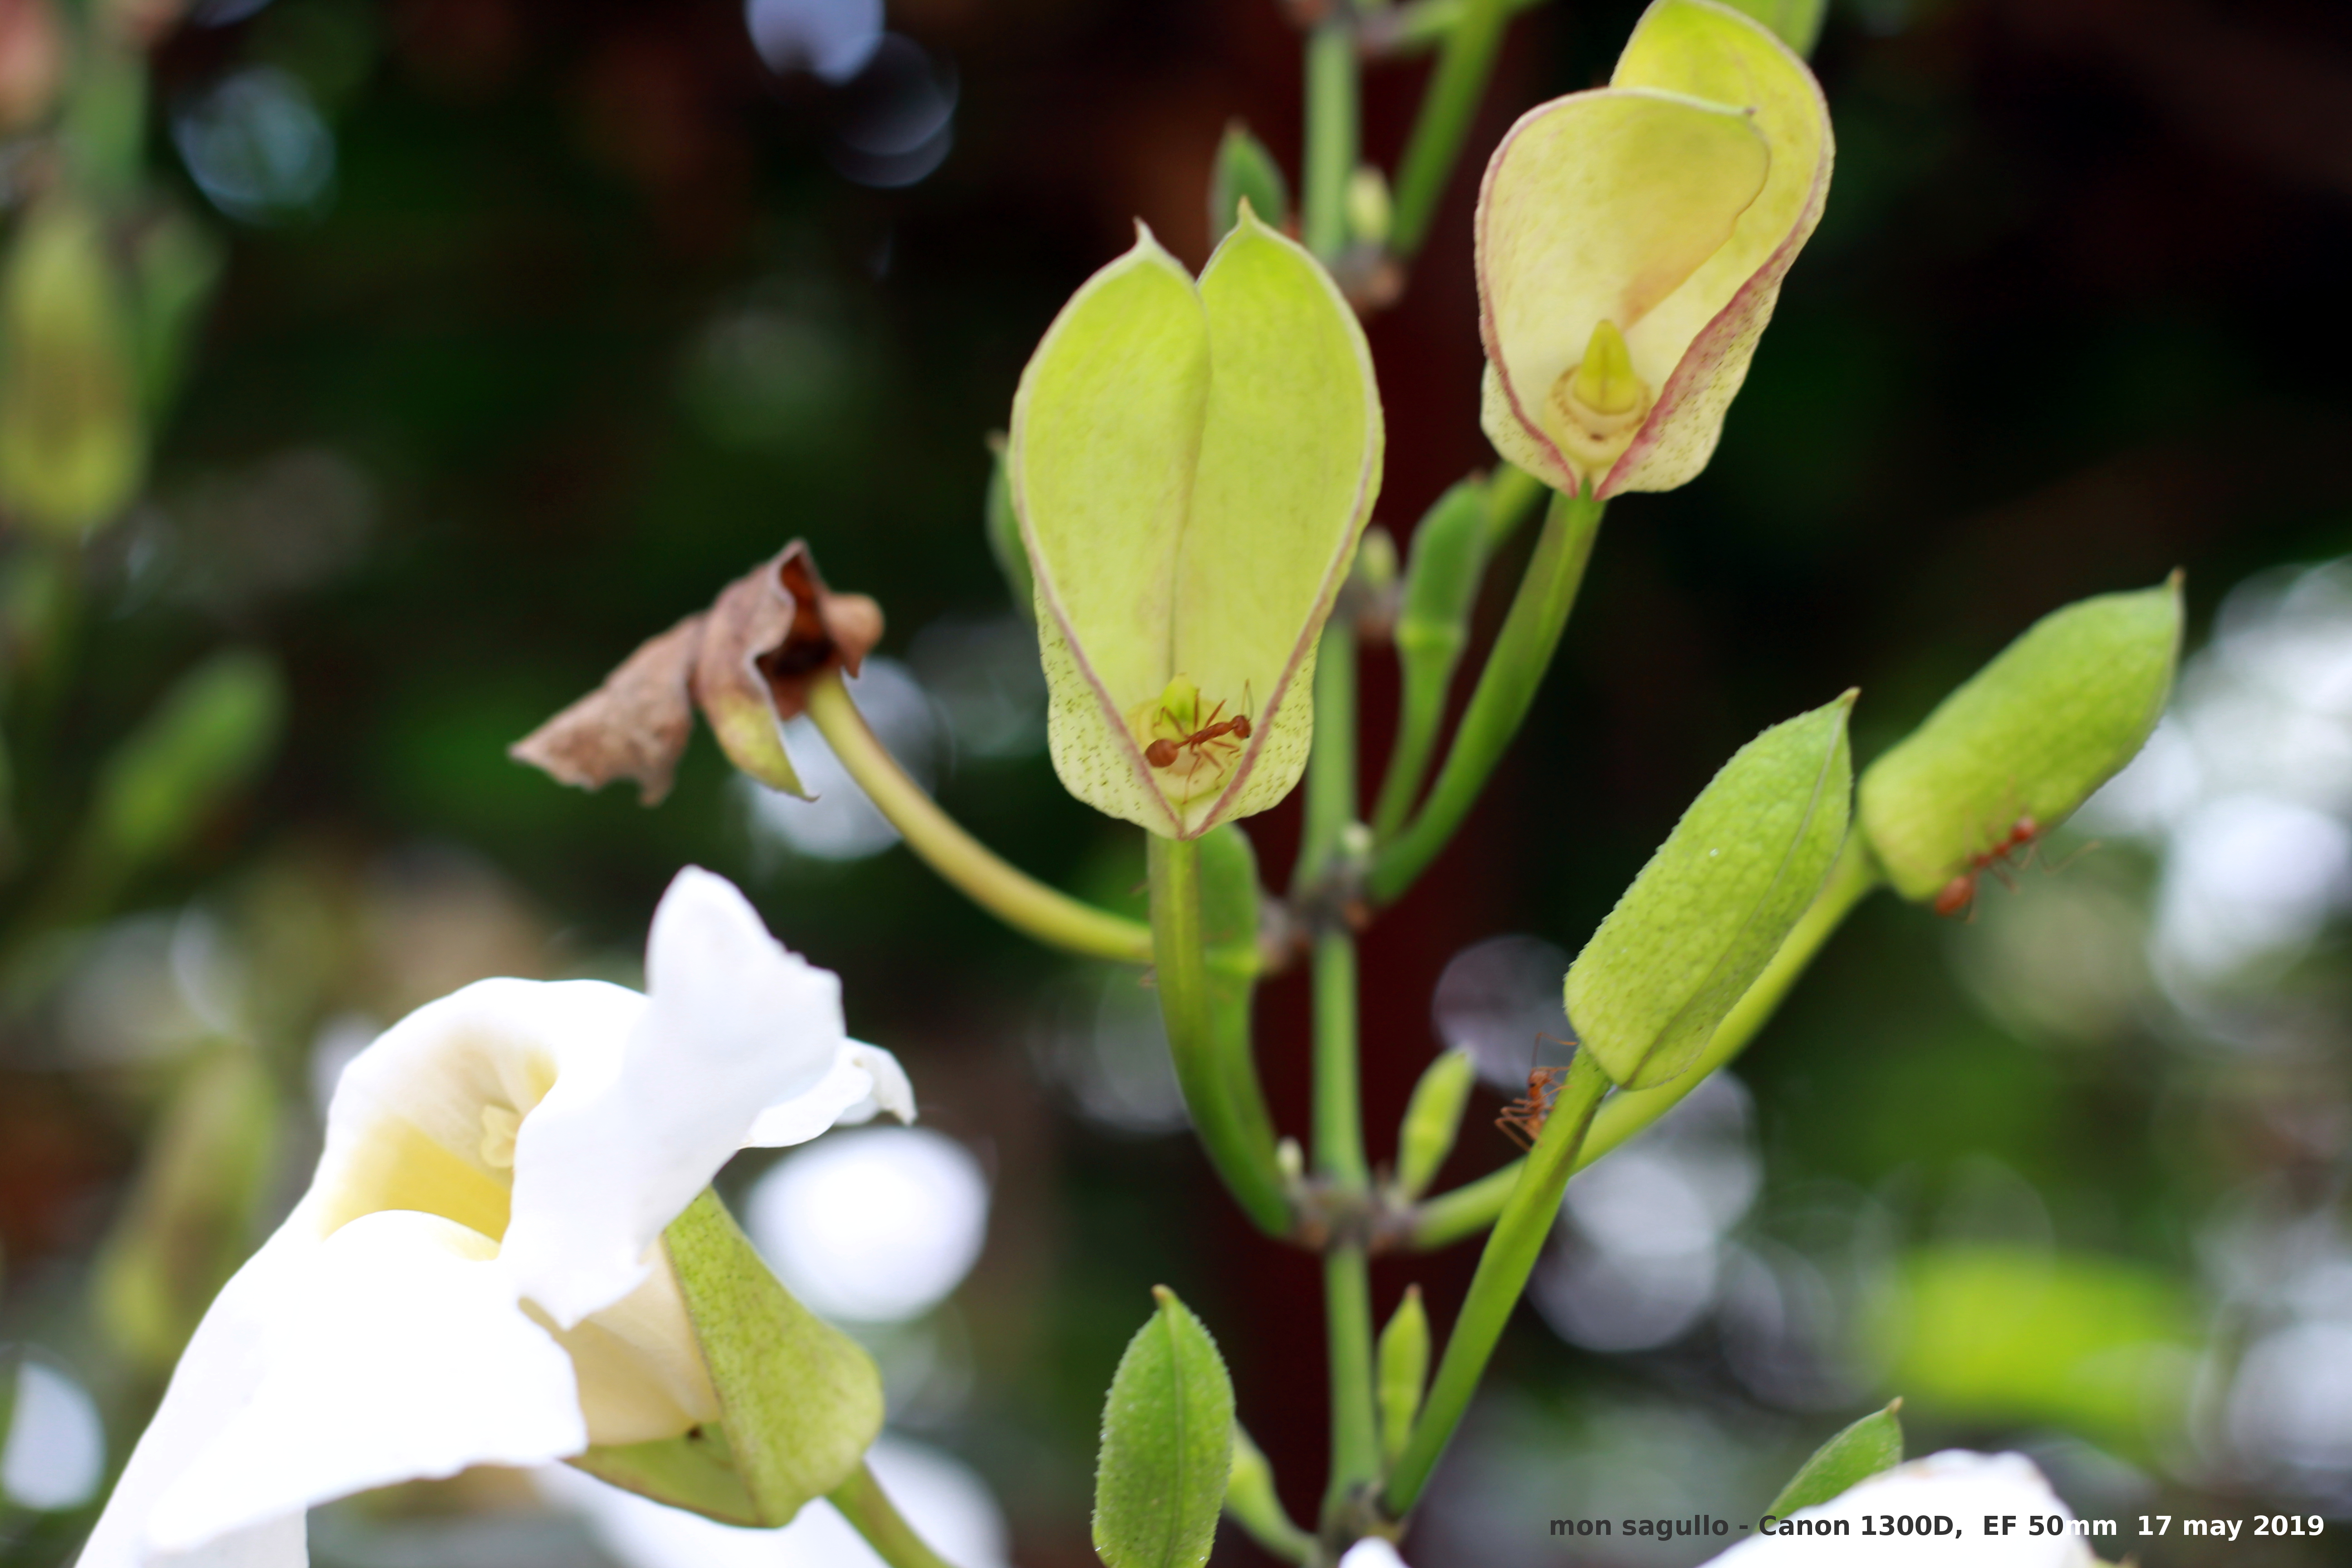
summer, ants, flower, flowering plant, plant, bud, botany, petal, plant stem